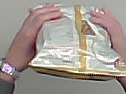
Product: lays_classic